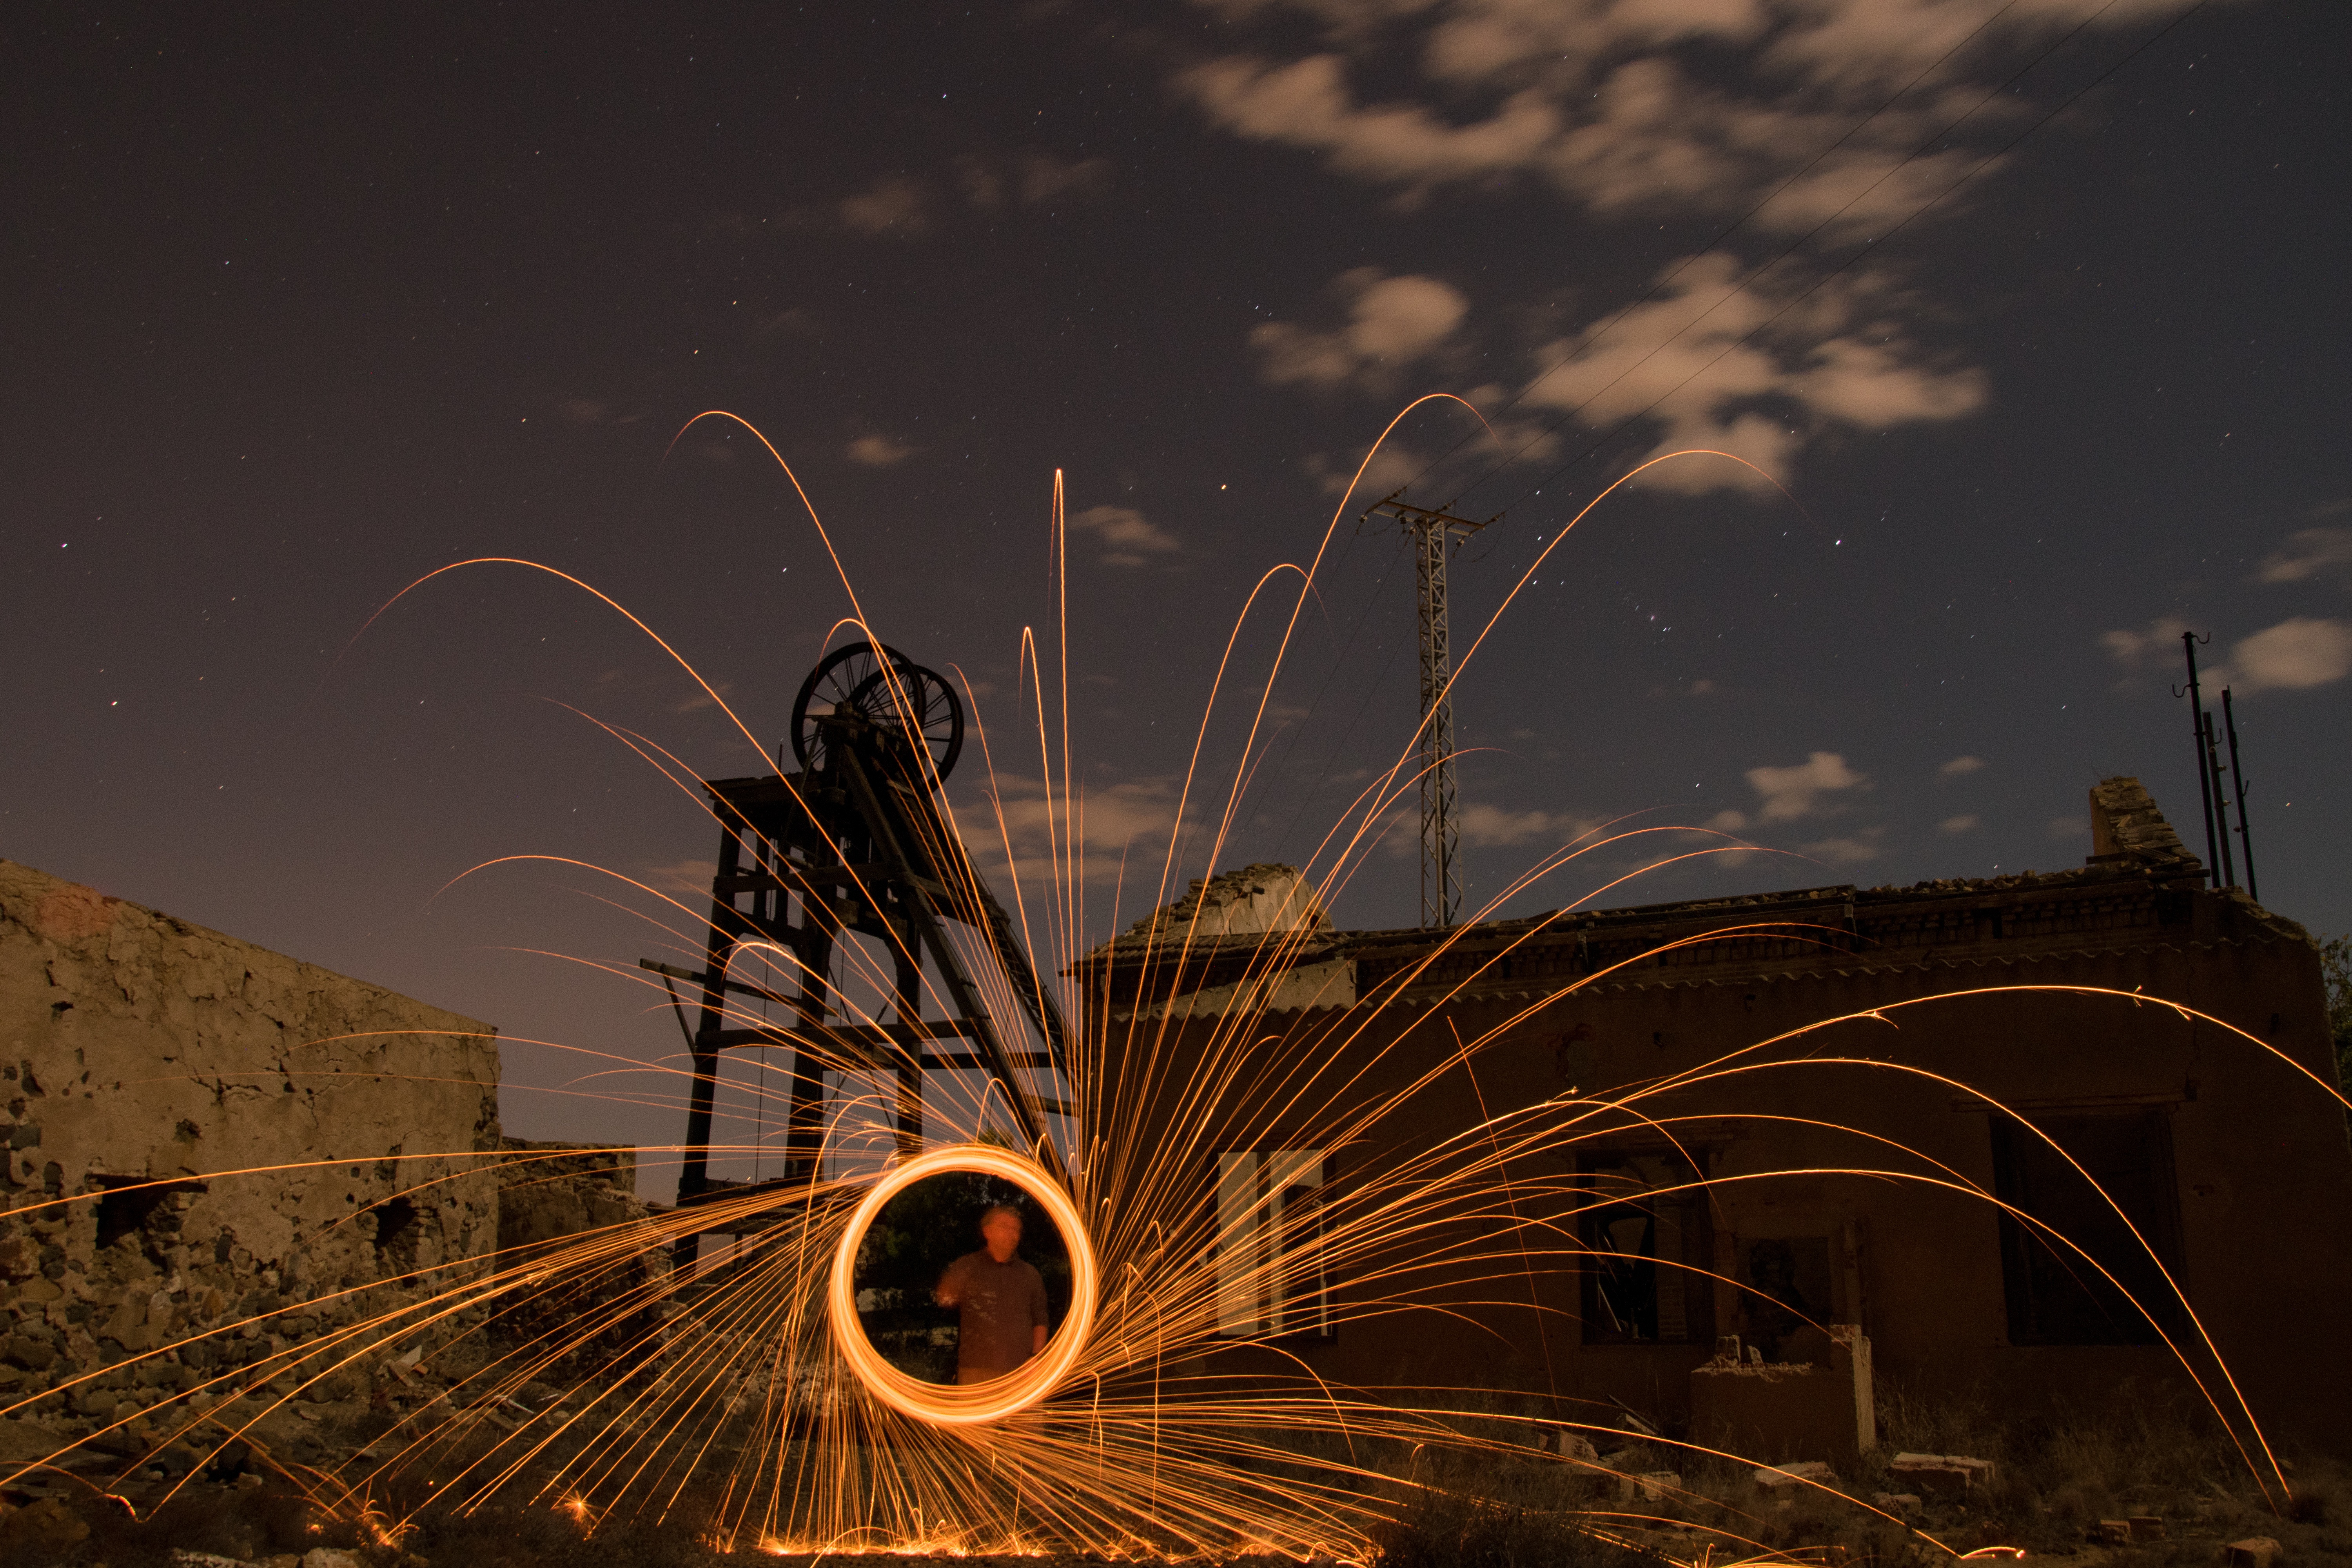
light, sky, sunset, night, sunlight, morning, dusk, evening, darkness